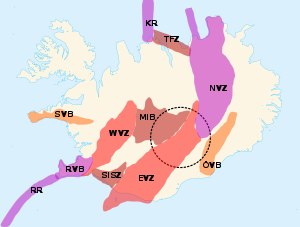
Vulkansk aktivitet i Island / Vulkanske og seismiske zoner i Island
Vulkanske zoner i Island
Den vulkanske aktivitet i Island er stor på grund af unikke geologiske forhold. Island har omkring 130 vulkanske bjerge, hvoraf 18 har haft udbrud siden bosætningen af Island begyndte. I løbet af de sidste 500 år har Islands vulkaner sandsynligvis stået for ⅓ af den totale produktion af lava på kloden. Selv om sprækkeudbrudet fra Lakagígar ved Laki over en otte måneders periode i 1783-1784, producerede den største mængde lava for en enkelt udbrudsbegivenhed på Jorden, indenfor de sidste 500 år, var udbruddet fra Eldgjá i 934 og andre udbrud siden sidste istid endnu større.